József Törley

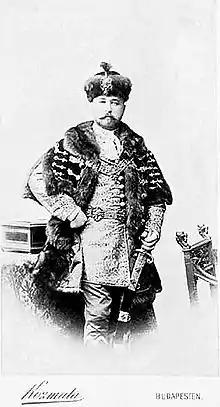
József Törley in the late 19th century

József Törley (10 January 1858 – 28 July 1907) is credited as having established one of the most successful brands of sparkling wine outside of the Champagne region in the late 19th and early 20th centuries.